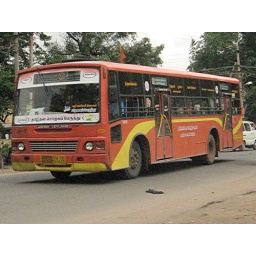
Another striking color schemes of new breed of low floor buses in madurai